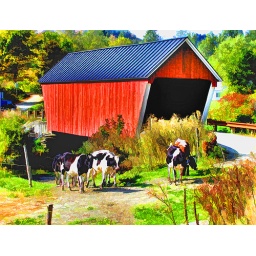
The cows had just finished getting a drink below the bridge whenI got this shot.